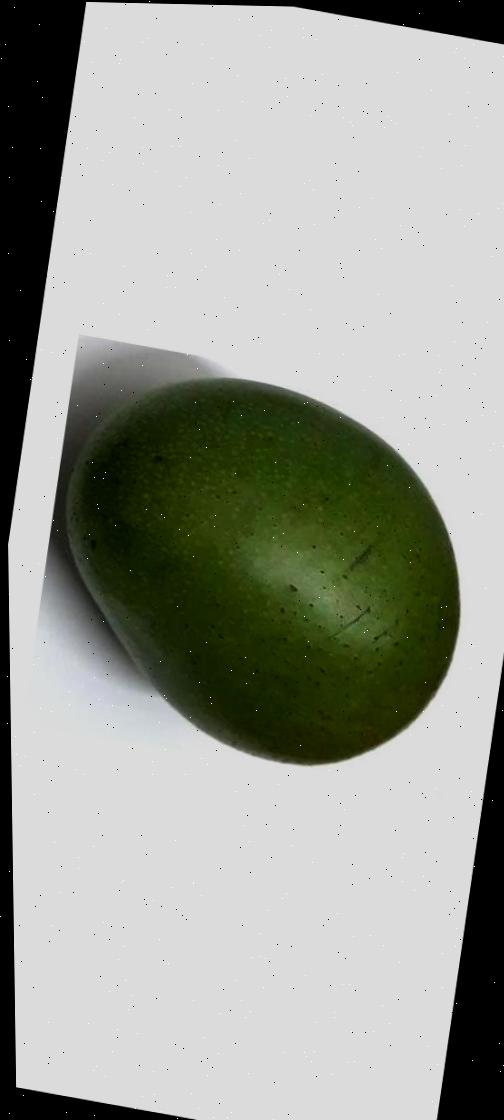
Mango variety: Ashshina Zhinuk